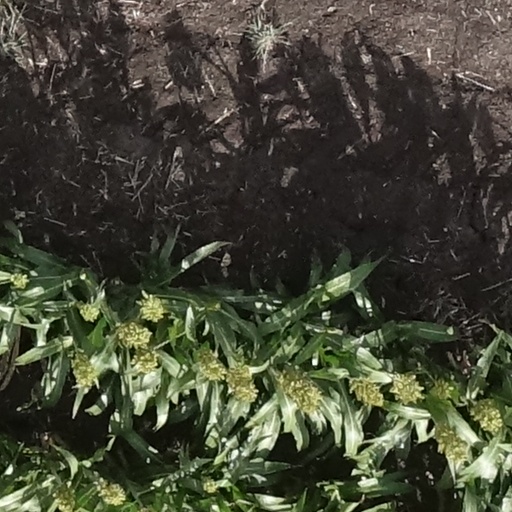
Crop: sorghum